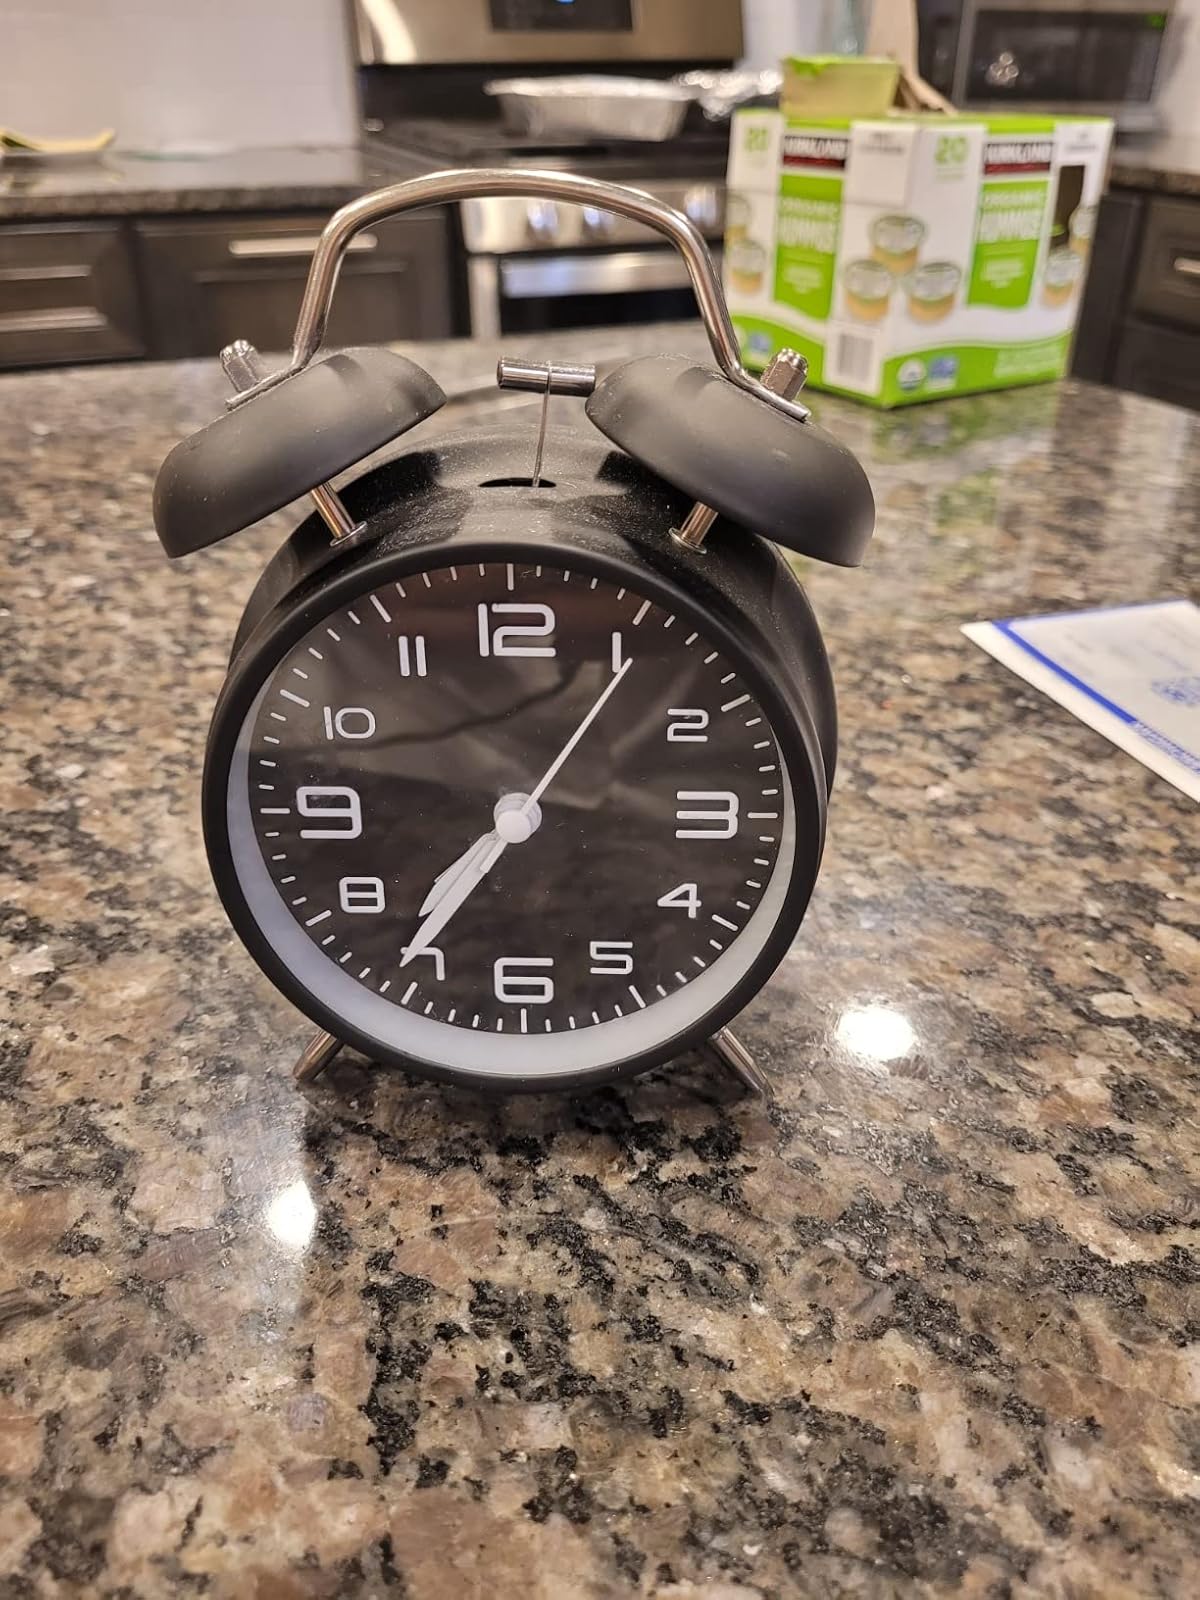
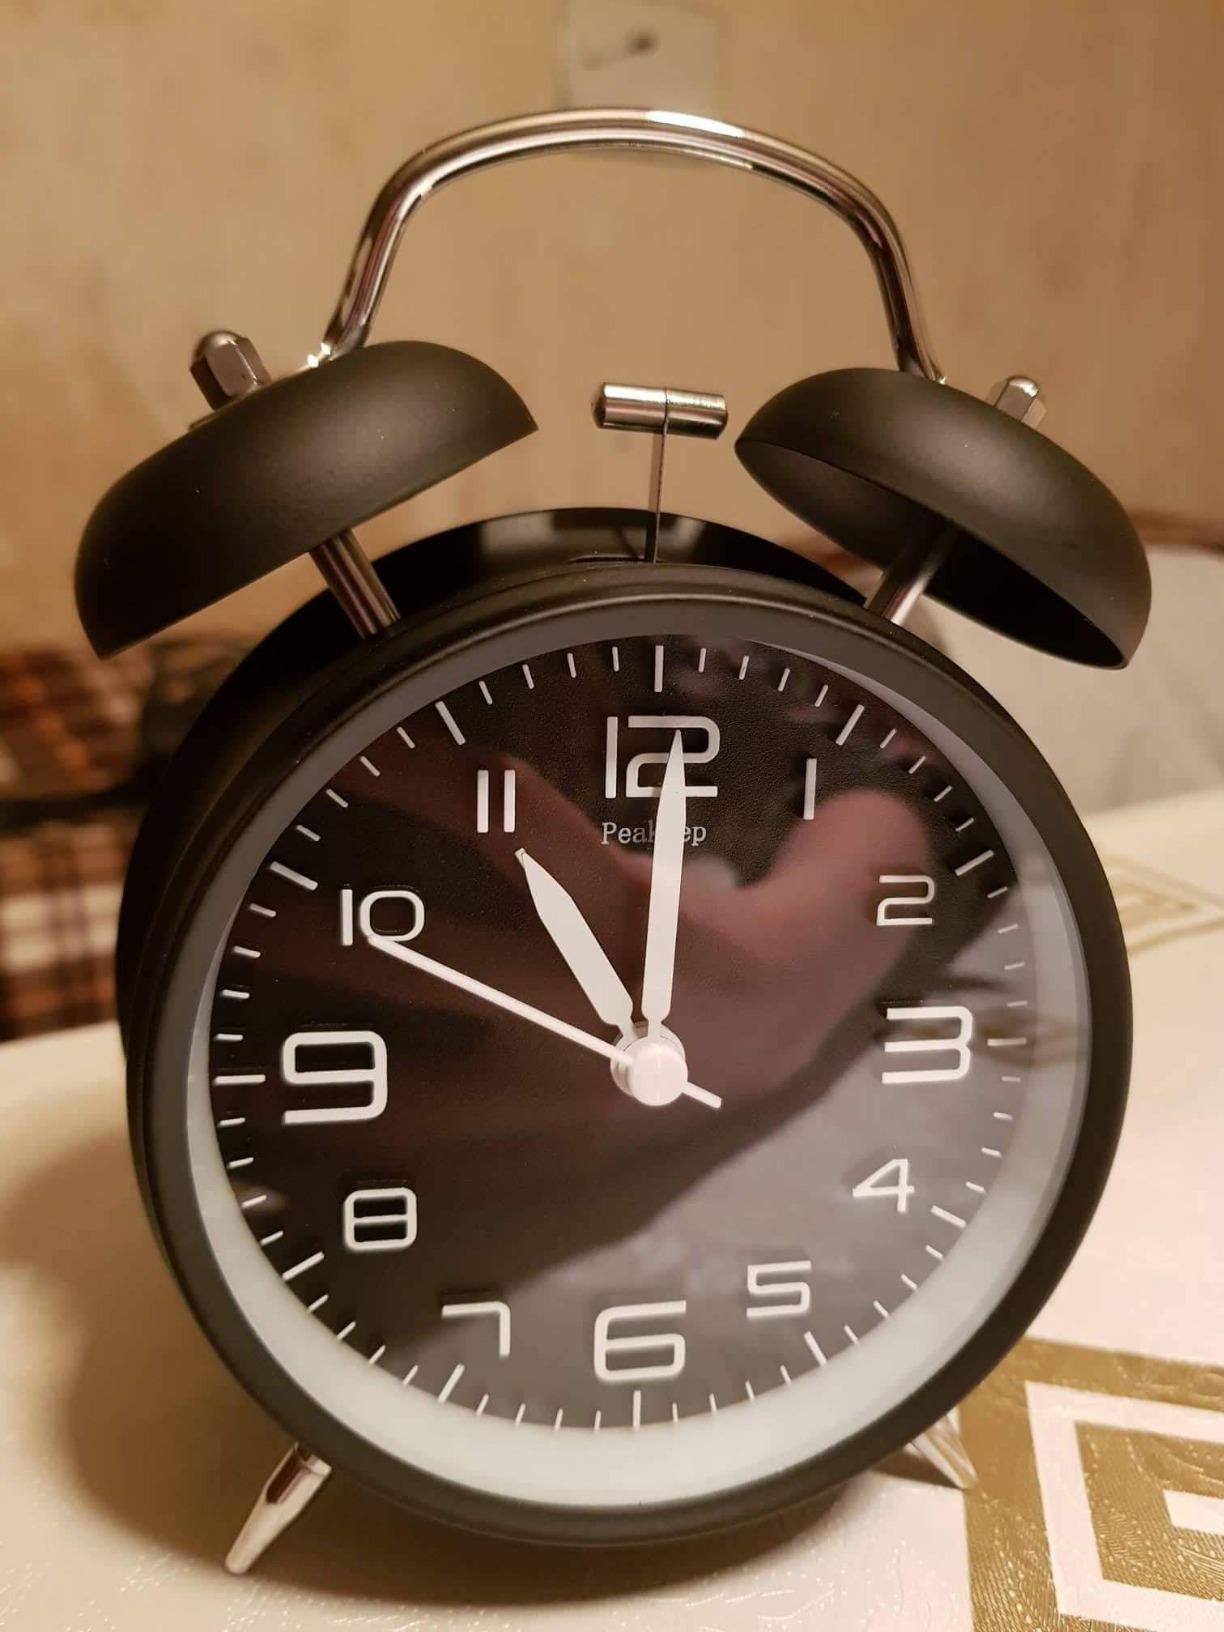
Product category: clock
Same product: yes